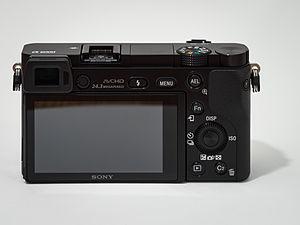
Le Sony Alpha 6000 est un appareil photographique hybride expert de monture E commercialisé par Sony Alpha en avril 2014. Dans la gamme, il remplace à la fois le NEX-6 et le NEX-7. Son positionnement le destine à un large public car l’appareil est conçu pour répondre à la fois aux besoins des amateurs éclairés cherchant à progresser, aux passionnés ainsi qu'aux professionnels cherchant un boîtier compact et très réactif. Il est globalement bien accueilli par la presse avec des notes de test allant de 8 / 10 à 10 / 10, bien que la réactivité soit décevante et inférieure à celle annoncée par le constructeur, son autofocus reste l'un des plus réactifs du marché des appareils numériques lors de sa sortie. Il est remplacé par l'Alpha 6300 en mars 2016.